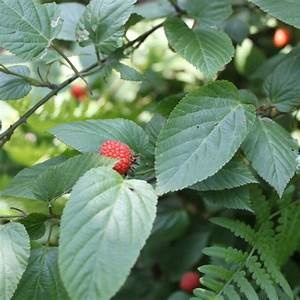
Label: raspberry